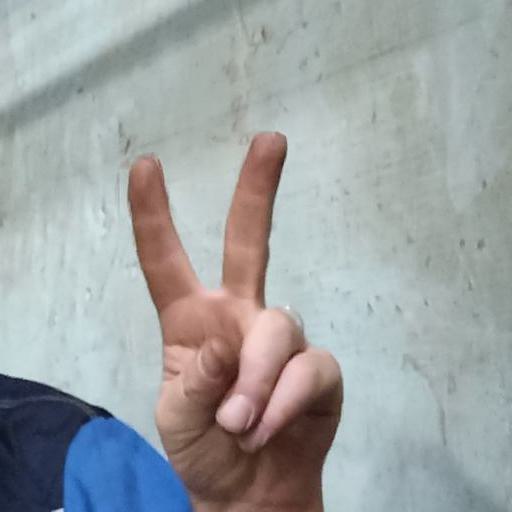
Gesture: peace